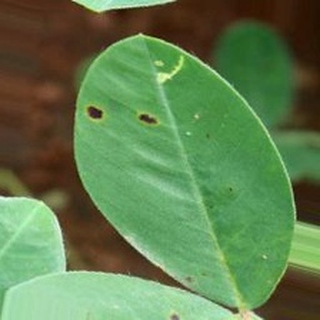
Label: groundnut_early_leaf_spot